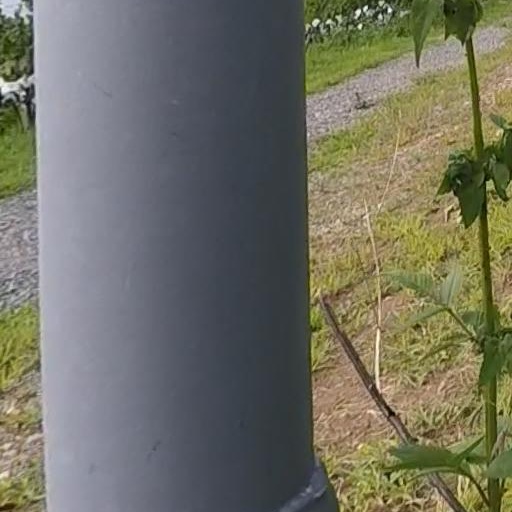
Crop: grape